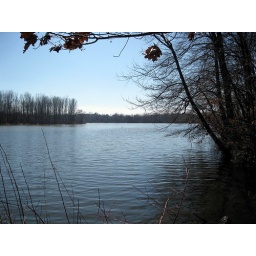
The water was such a beautiful blue and sparkled in the sun.